Twelve Prophets of Aleijadinho

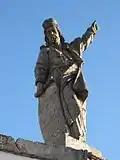
Habakkuk

Habakkuk, the eighth of the minor prophets, closes the series of prophets in Congonhas. He holds a prominent position equivalent to that of Obadiah, at the lower point of the arc that joins the front and right side walls of the forecourt. With one arm raised, he condemns the oppressor.